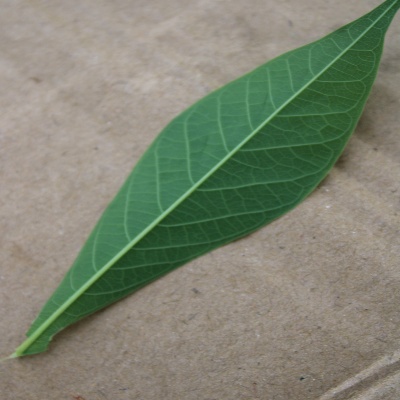
Crop: Cassava
Condition: healthy